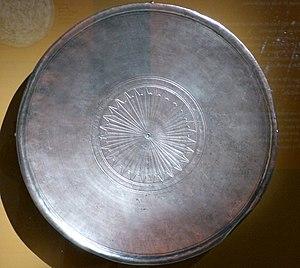
Missorium est le terme latin communément employé par les historiens et les historiens de l'art pour désigner les grands plats d'argenterie de l'Antiquité tardive, notamment ceux produits sous le contrôle du comte des largesses sacrées. Le terme est emprunté au vocabulaire latin décrivant certains plats d'argenterie, mais il n'est pas du tout assuré que c'était le terme même employé par les Romains. Le sens général du terme est celui de « plat d'argent envoyé en cadeau au nom de l'empereur ».
Gélimer ou Geilamir est le dernier roi des Vandales et des Alains, de juin 530 à mars 534. Il devient dirigeant du royaume vandale après avoir déposé son cousin germain pro-byzantin, Hildéric, qui a irrité la noblesse vandale en se convertissant au catholicisme, car la plupart des Vandales à cette époque sont farouchement dévoués à l'arianisme, et ce malgré les protestations de l'empereur byzantin Justinien. En juin 533, Justinien envoie un corps expéditionnaire commandé par Bélisaire pour restaurer Hildéric sur le trône vandale. Le 5 septembre 533, à la suite d'erreurs tactiques de ses commandants, les Byzantins commandés par Bélisaire débarquent à Carthage et battent l’armée de Gélimer à l'Ad Decimum, près de Carthage, puis occupent la ville. Gélimer est ensuite vaincu de façon décisive le 15 décembre 533 à Tricaméron. Il s'enfuit dans une montagne à la frontière de la Numidie, le Mons Pappua. Mis sous blocus, il est contraint de se rendre en mars 534. Le royaume vandale est détruit et l'autorité romaine revient partiellement en Afrique. Après sa défaite, Gélimer est envoyé à Constantinople et Justinien lui offre un domaine en Galatie.